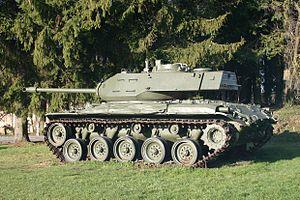
Le char M41 Walker Bulldog est un char léger américain qui a été conçu pour remplacer le char M24 Chaffee. Il fut nommé en hommage au général Walton Harris Walker, surnommé « Bulldog ».